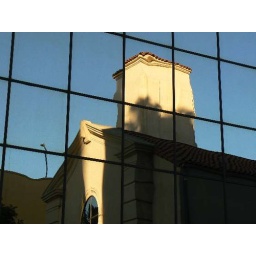
A sweet Spanish-style building reflects in the black, shiny windows of a large office block across the road in Hollywood